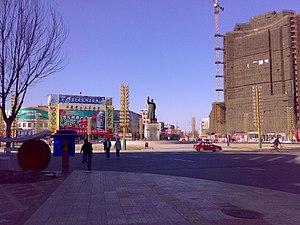
Le district de Haizhou est une subdivision administrative de la province du Liaoning en Chine. Il est placé sous la juridiction de la ville-préfecture de Fuxin.